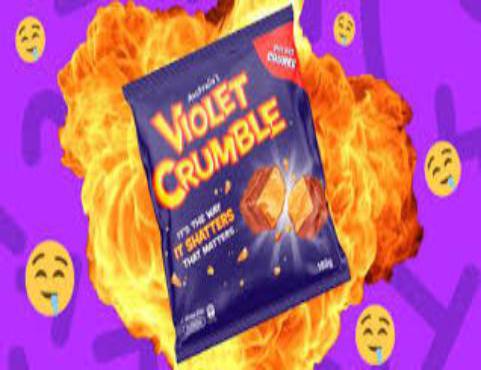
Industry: Food